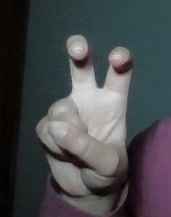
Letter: toot